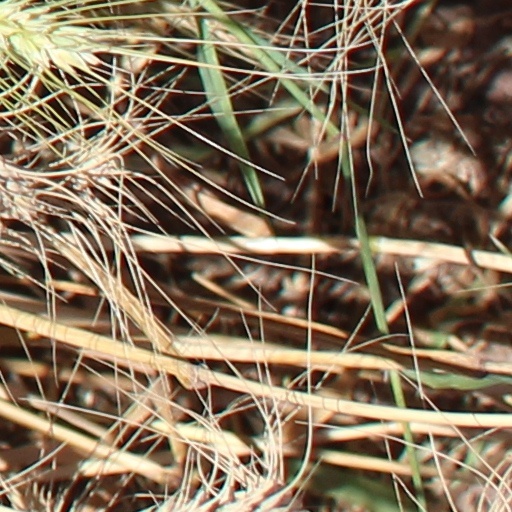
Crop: wheat